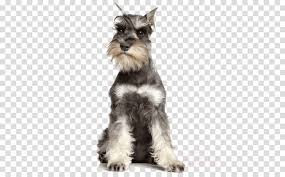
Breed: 220-n000053-standard_schnauzer